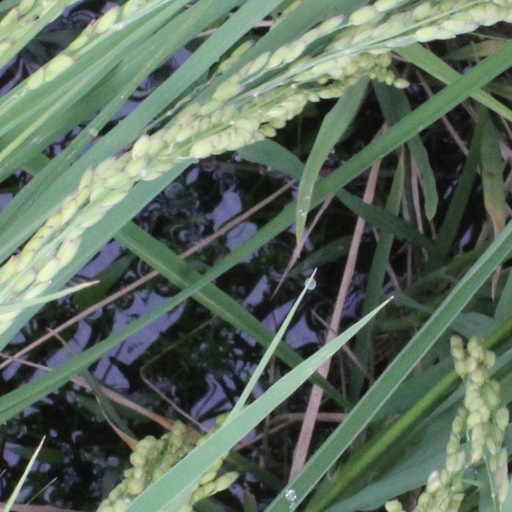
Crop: rice